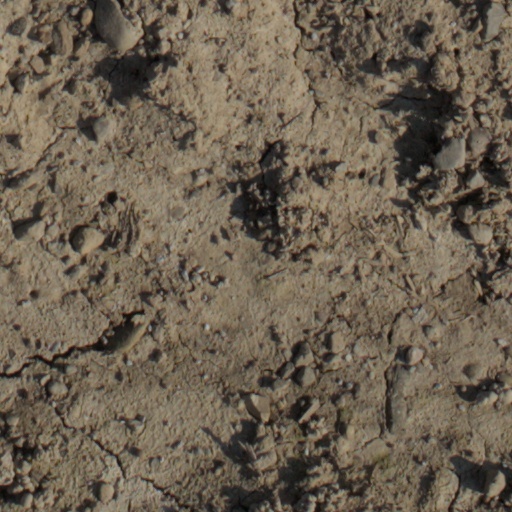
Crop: wheat